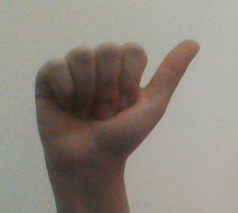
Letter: dhad